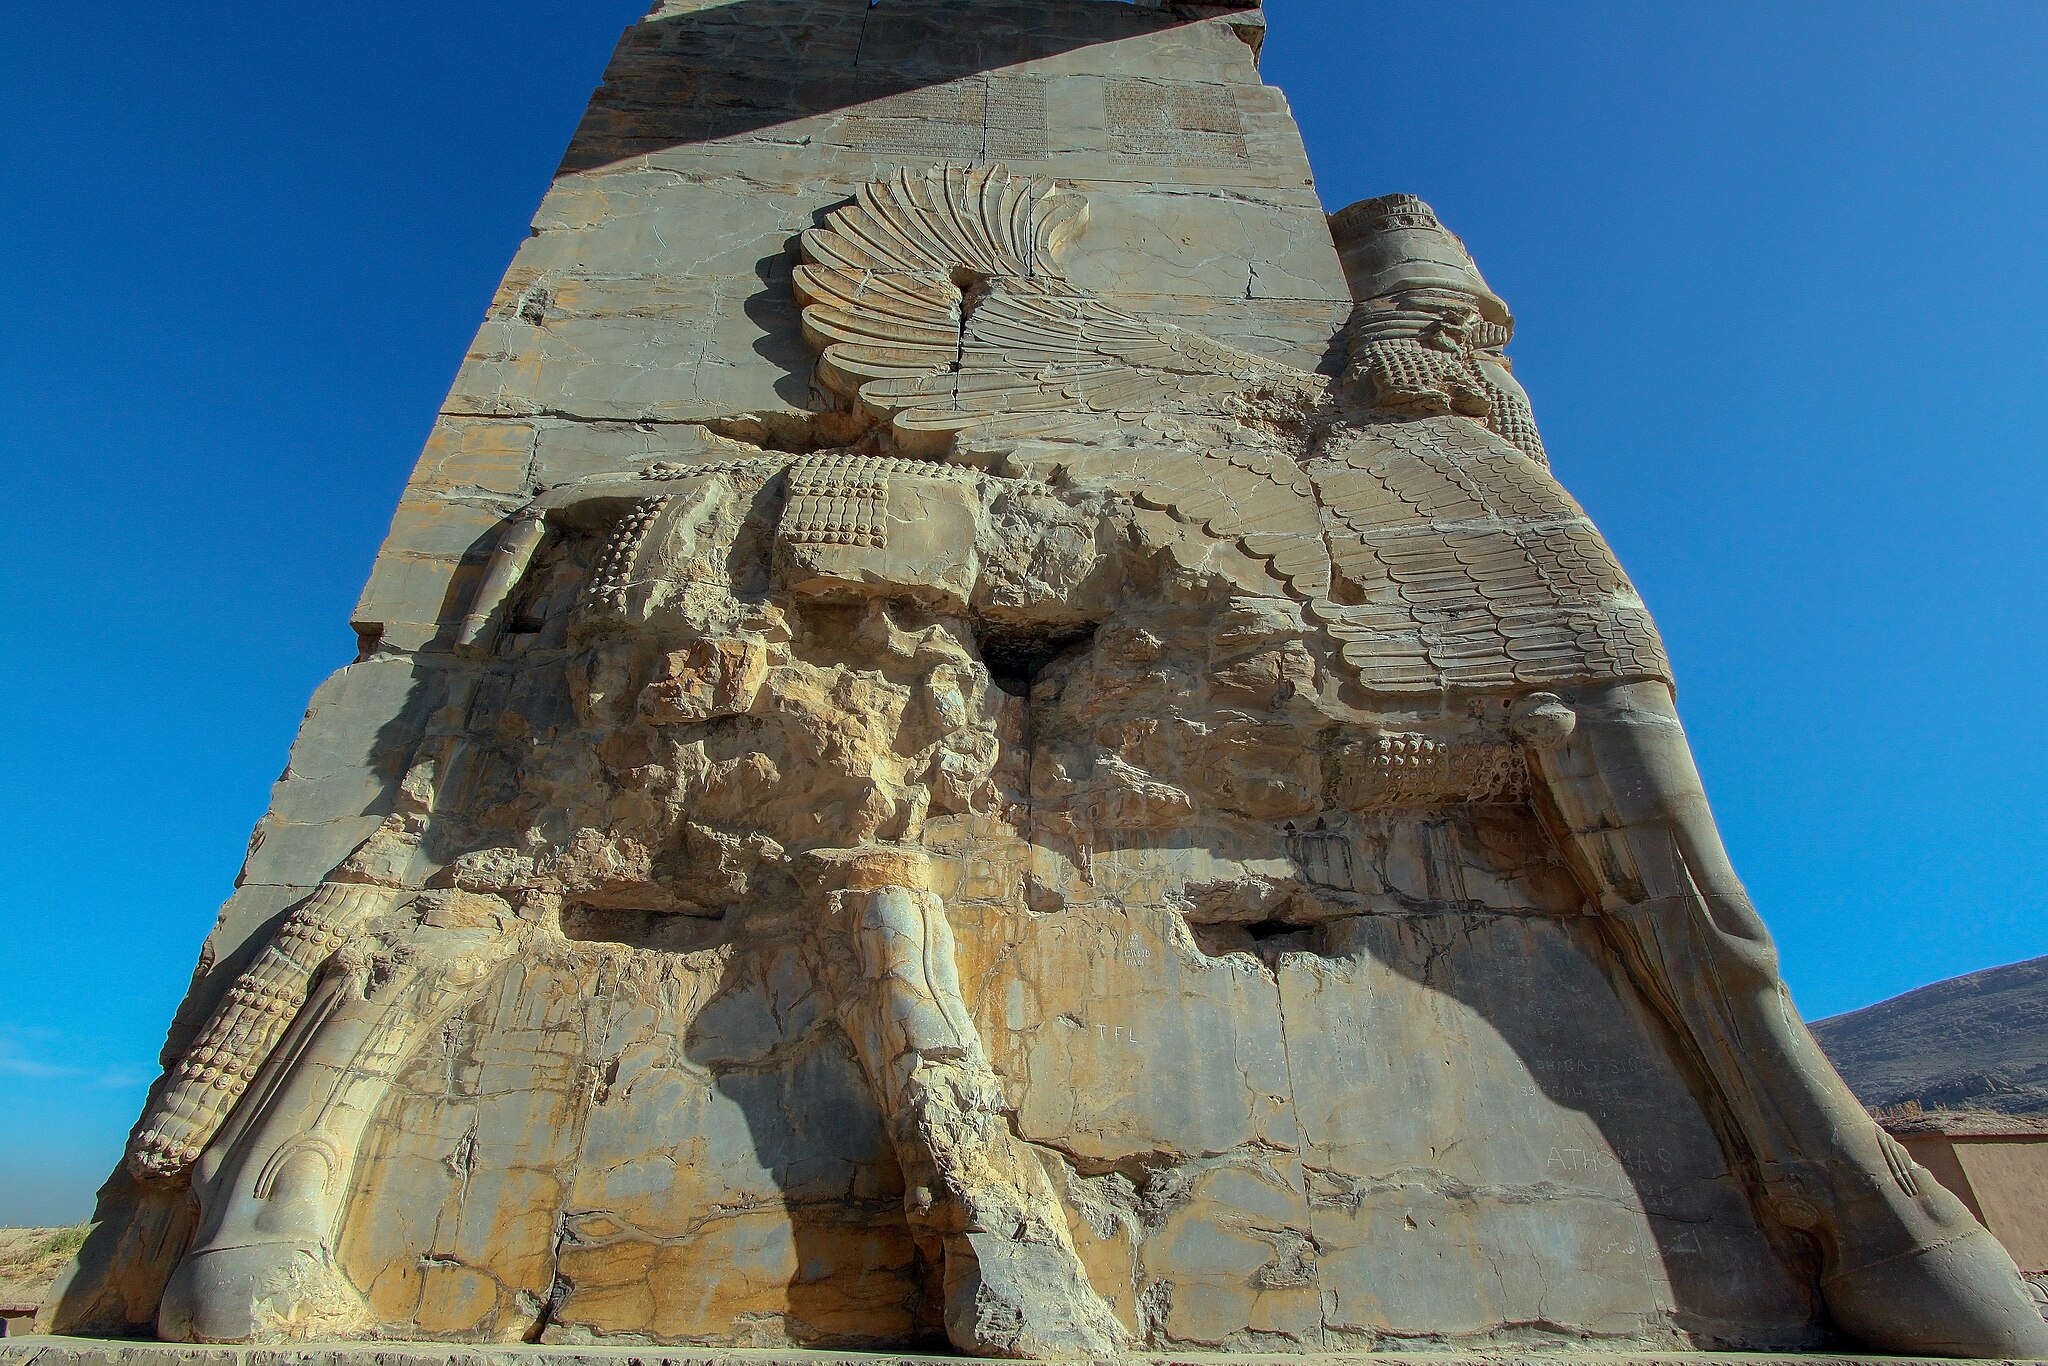
Title: Persepolis تخت جمشید 02
Description: Persepolis was the ceremonial capital of the Achaemenid Empire (ca. 550–330 BC). It is situated 60 km northeast of the city of Shiraz in Fars Province, Iran
Date: 2009-07-14 02:35:31
Categories: Taken with Canon EOS 500D, Carved stone objects, Self-published work, Epigraphs in architecture, Files with coordinates missing SDC location of creation, Photographs by Mostafa Meraji, Details of Gate of All Nations, Sculptures of Shedu